North American railroad signals

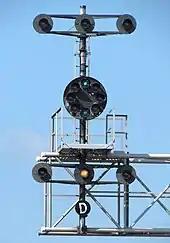
A full B&O-style CPL signal on CSX at Carroll interlocking, Baltimore, Maryland

Triangularly arranged color light signals consist of a cluster of three color lamp sockets in the middle of a large circular target. They were one of the first widely used type of high intensity color light signal, notably adopted by the New York Central and Seaboard Coast Line railroads, and later used exclusively by Conrail and New Jersey Transit.